Ground rule double

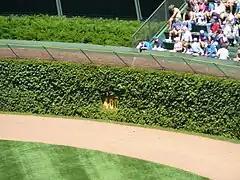
Batted balls lodged in the Wrigley Field ivy are ground rule doubles.

Two bases can also be awarded per home park ground rules—rules created to provide for unique playing conditions of a specific ballpark. For example, ground rules govern the situation when a batted ball is lodged in the ivy at Wrigley Field, or the walkways near the ceiling of Tropicana Field, a domed stadium.